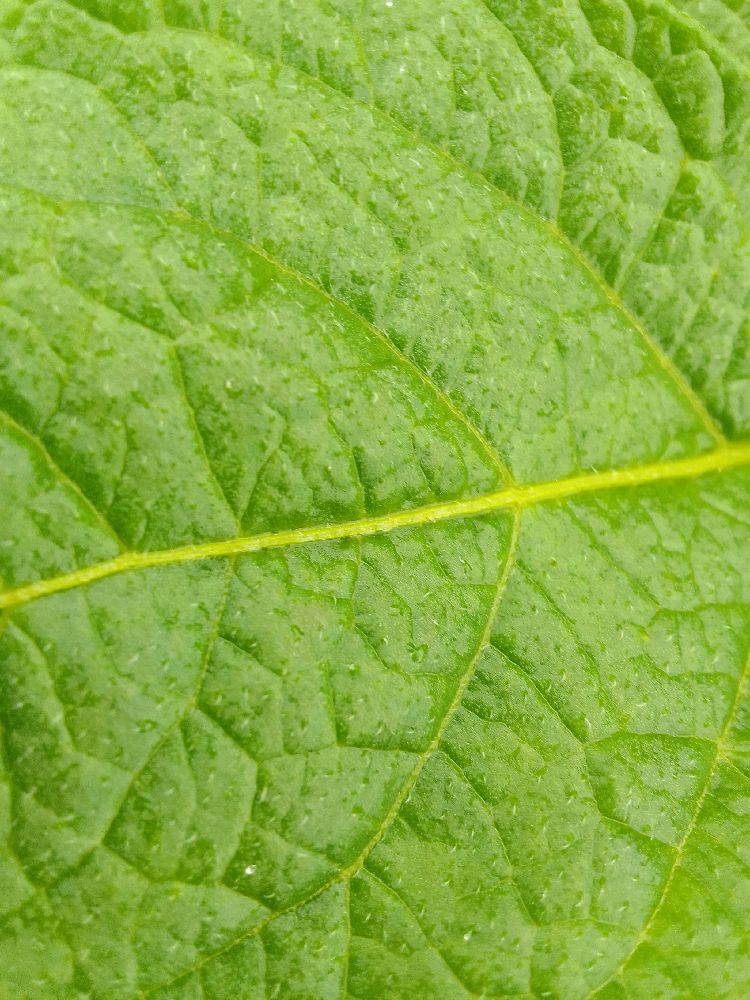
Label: Healthy